R. G. Ferguson

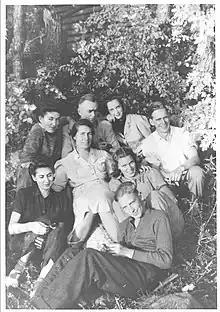
RG Ferguson and wife Helen with Margaret, Robert, Sheelagh, David, Patricia, and Helen ("Honey") outside the family cottage at Echo Lake in the Qu`Àppelle Valley, July 1940.

Ferguson married Helen Ross of Wynyard, Saskatchewan on July 5, 1916, after a four-year engagement. They had seven children: Robert Ross, Helen (Hart), Margaret (Love, later Fallis), Patricia (Motherwell, later Dyck), Sheelagh (Barrable), John Vincent, and David. John Vincent (Jackie), twin of Sheelagh, died in infancy, on December 9, 1925.